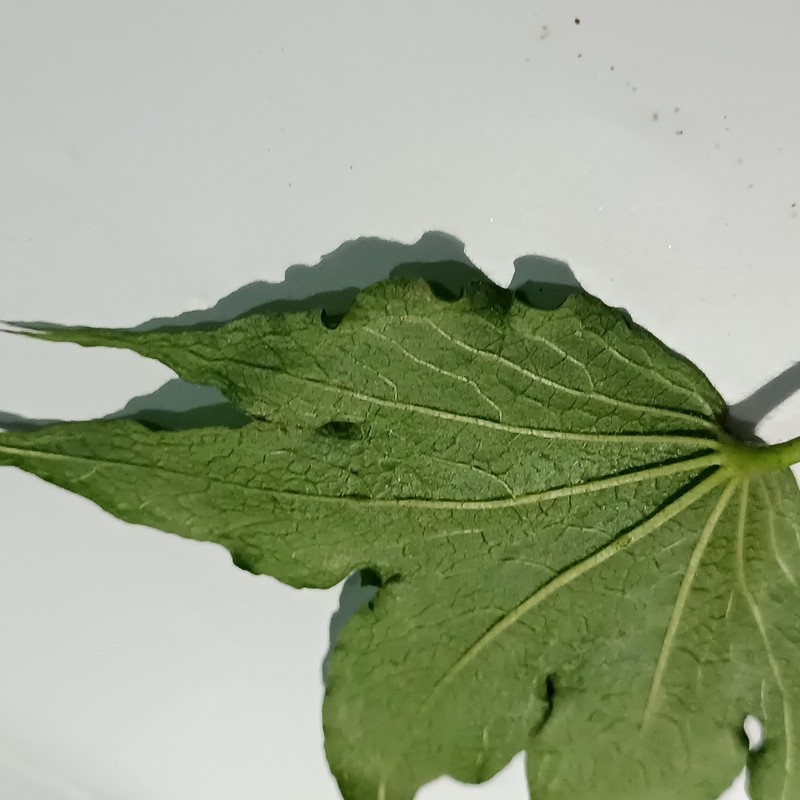
Label: Herbicide Growth Damage